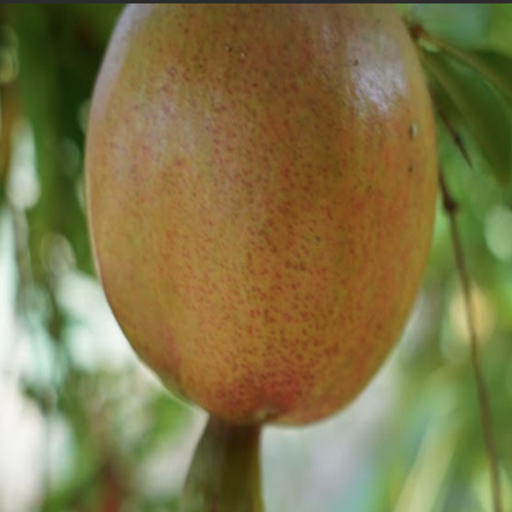
Label: Healthy